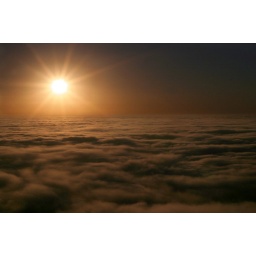
sunburst over cloud ocean